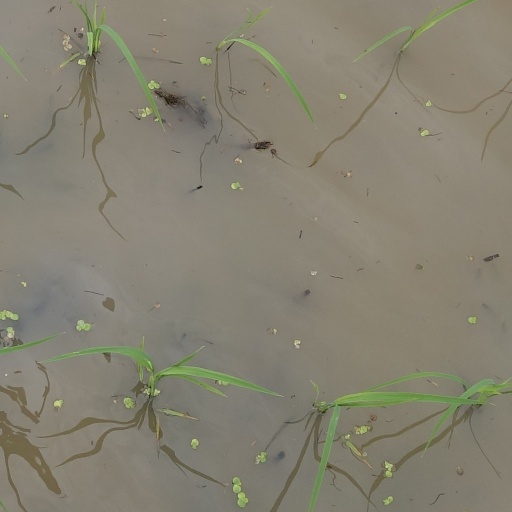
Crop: rice